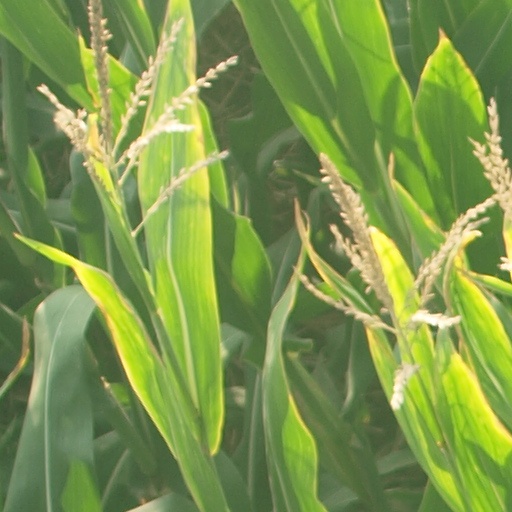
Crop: maize; corn